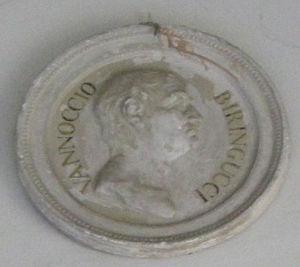
Vannoccio Vincenzio Austino Luca Biringuccio dit Vannoccio Biringuccio était un maître artisan en fonte et métallurgie du début du XVIᵉ siècle.